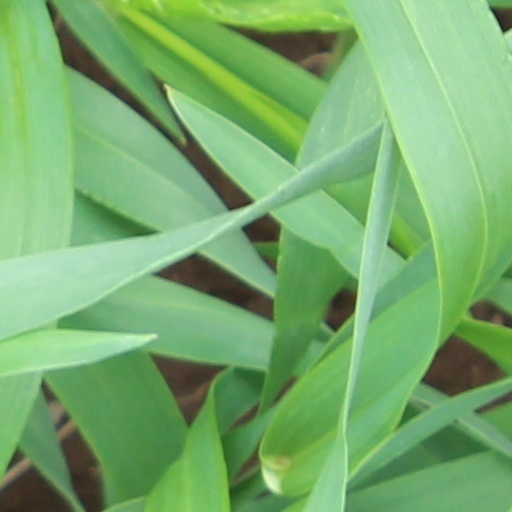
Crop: wheat